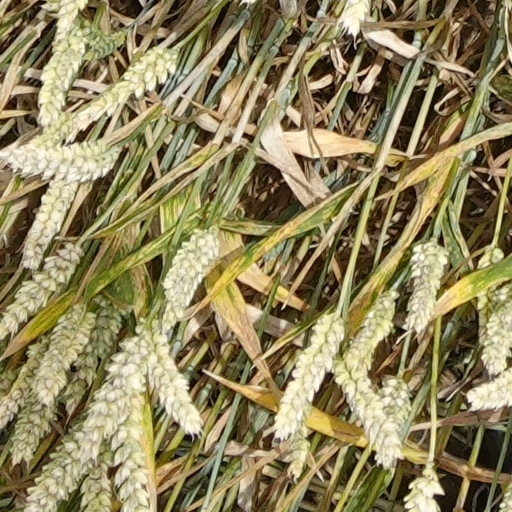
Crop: wheat